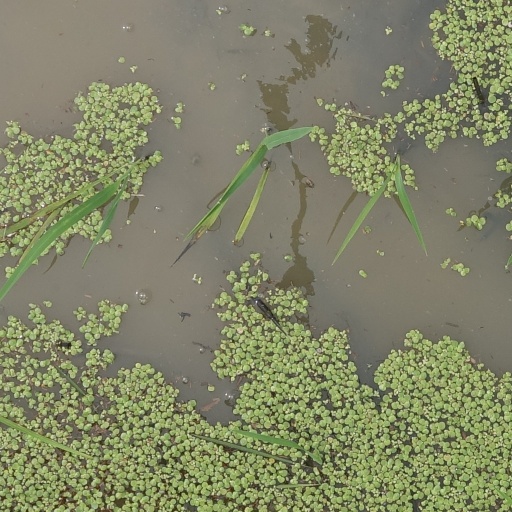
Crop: rice